Air Manila Flight 702

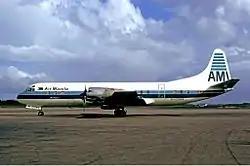
An Air Manila Lockheed L-188 Electra, similar to the one that crashed

Air Manila Flight 702 was an unscheduled passenger flight from Naval Air Station Agana in Guam to Ninoy Aquino International Airport in Manila, carrying 33 passengers and 12 crew members; most of whom were personnel from the base. The Lockheed L-188A Electra attempted takeoff from runway 6L but crashed near a residential area; the crash was caused by retracting the flaps at an altitude too low to clear the terrain after the propeller of engine number three feathered. All 45 people on board and one person on the ground perished in the crash. The investigation concluded that the pilot should have followed company policy by aborting takeoff in the event of an engine failure before reaching VR (takeoff) speed.